This is the Record of John

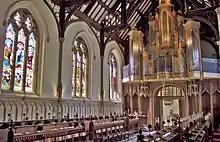
The chapel of St John's College

According to Morris, the earliest known extant manuscripts of the anthem date from the 1630s, a decade after Gibbons' death. They are located at major English cathedrals and chapels, as far from Oxford as Durham, suggesting that the anthem enjoyed wide use when first written. It is included in a number of modern publications, including "The Oxford Book of Tudor Anthems" (OUP, 1978).